Allentown Red Sox

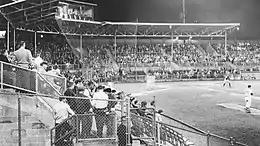
1960 Allentown Red Sox game at Max Hess Stadium in Allentown, Pennsylvania

From 1939 through 1952, Allentown had hosted a Class B Interstate League franchise, the Cardinals—also the "Dukes, FleetWings" and "Wings"—and for much of that period, it was an affiliate of the namesake St. Louis Cardinals. When the Interstate loop folded, the Cardinals returned to Allentown in 1954 as a member of the Eastern League for three seasons, through 1956.